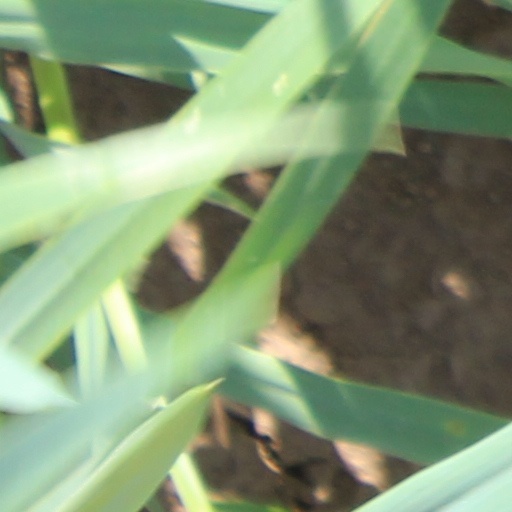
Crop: wheat